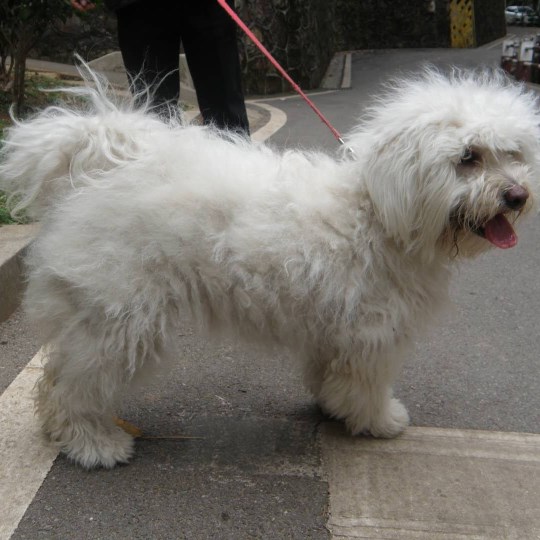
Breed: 3083-n000117-Bichon_Frise